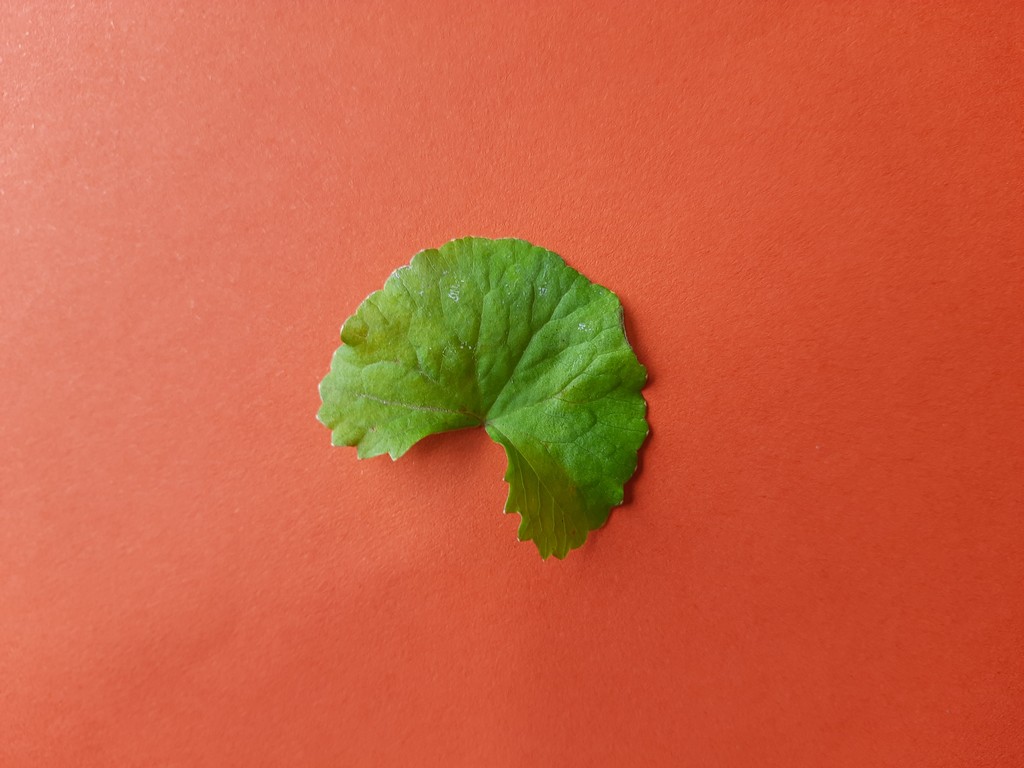
Label: Healthy